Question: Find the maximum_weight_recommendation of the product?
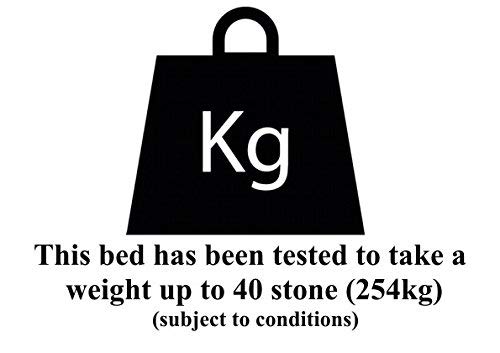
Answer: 254 kilogram